GRUMEC

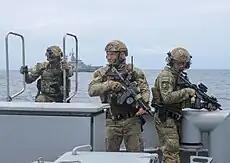
MECs conduct boarding demonstrations during Operation Guinex III.

Often operating out of the Navy's vessels, GRUMEC is present in most of the fleet's activities. Domestically, the group often takes part in training exercises that involve boarding vessels and oil platforms, as well as riverine operations in the Pantanal and Amazon.